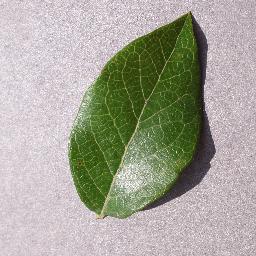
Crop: blueberry
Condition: healthy